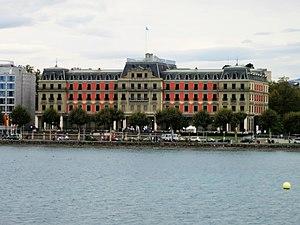
Palais Wilson This is an image of a cultural property of national significance in Switzerland with KGS number 2483
Les archives de la Société des Nations représentent un fonds d'archives historiques et de documents officiels de la SDN. Ce fonds est conservé à l'office des Nations Unies à Genève ou il est géré par la Section de la Mémoire Institutionnelle de la bibliothèque de l'ONUG. Il comprend environ 15 millions de pages, 500 000 unités documentaires et mesure près de 3 kilomètres linéaires. En 2009, l'importance historique des archives de la Société des Nations est reconnue par l'UNESCO, avec son inscription sur le Registre de la Mémoire du monde.